F. Wayne Valley

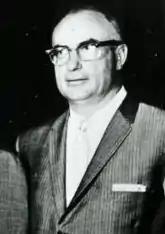
Valley circa 1961

Francis Wayne Valley (March 28, 1914 – October 2, 1986) was an American businessman, philanthropist and football player. He attended Oregon State University in the 1930s, where he was a starting linebacker and fullback on the Oregon State Beavers football team, though he would ultimately graduate with a business degree from the University of Oregon due to OSU cutting his program of study. He would later go on to a successful career in the homebuilding industry, starting his first building business in the late 1940s. His businesses were based in the East Bay city of San Leandro, California, where he lived. He and his family later moved to Piedmont, California, in the late 1960s.